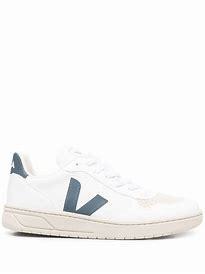
Brand: Veja
Model: V 10 CWL